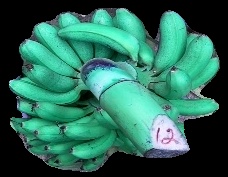
Variety: rasbale
Grade: grade1